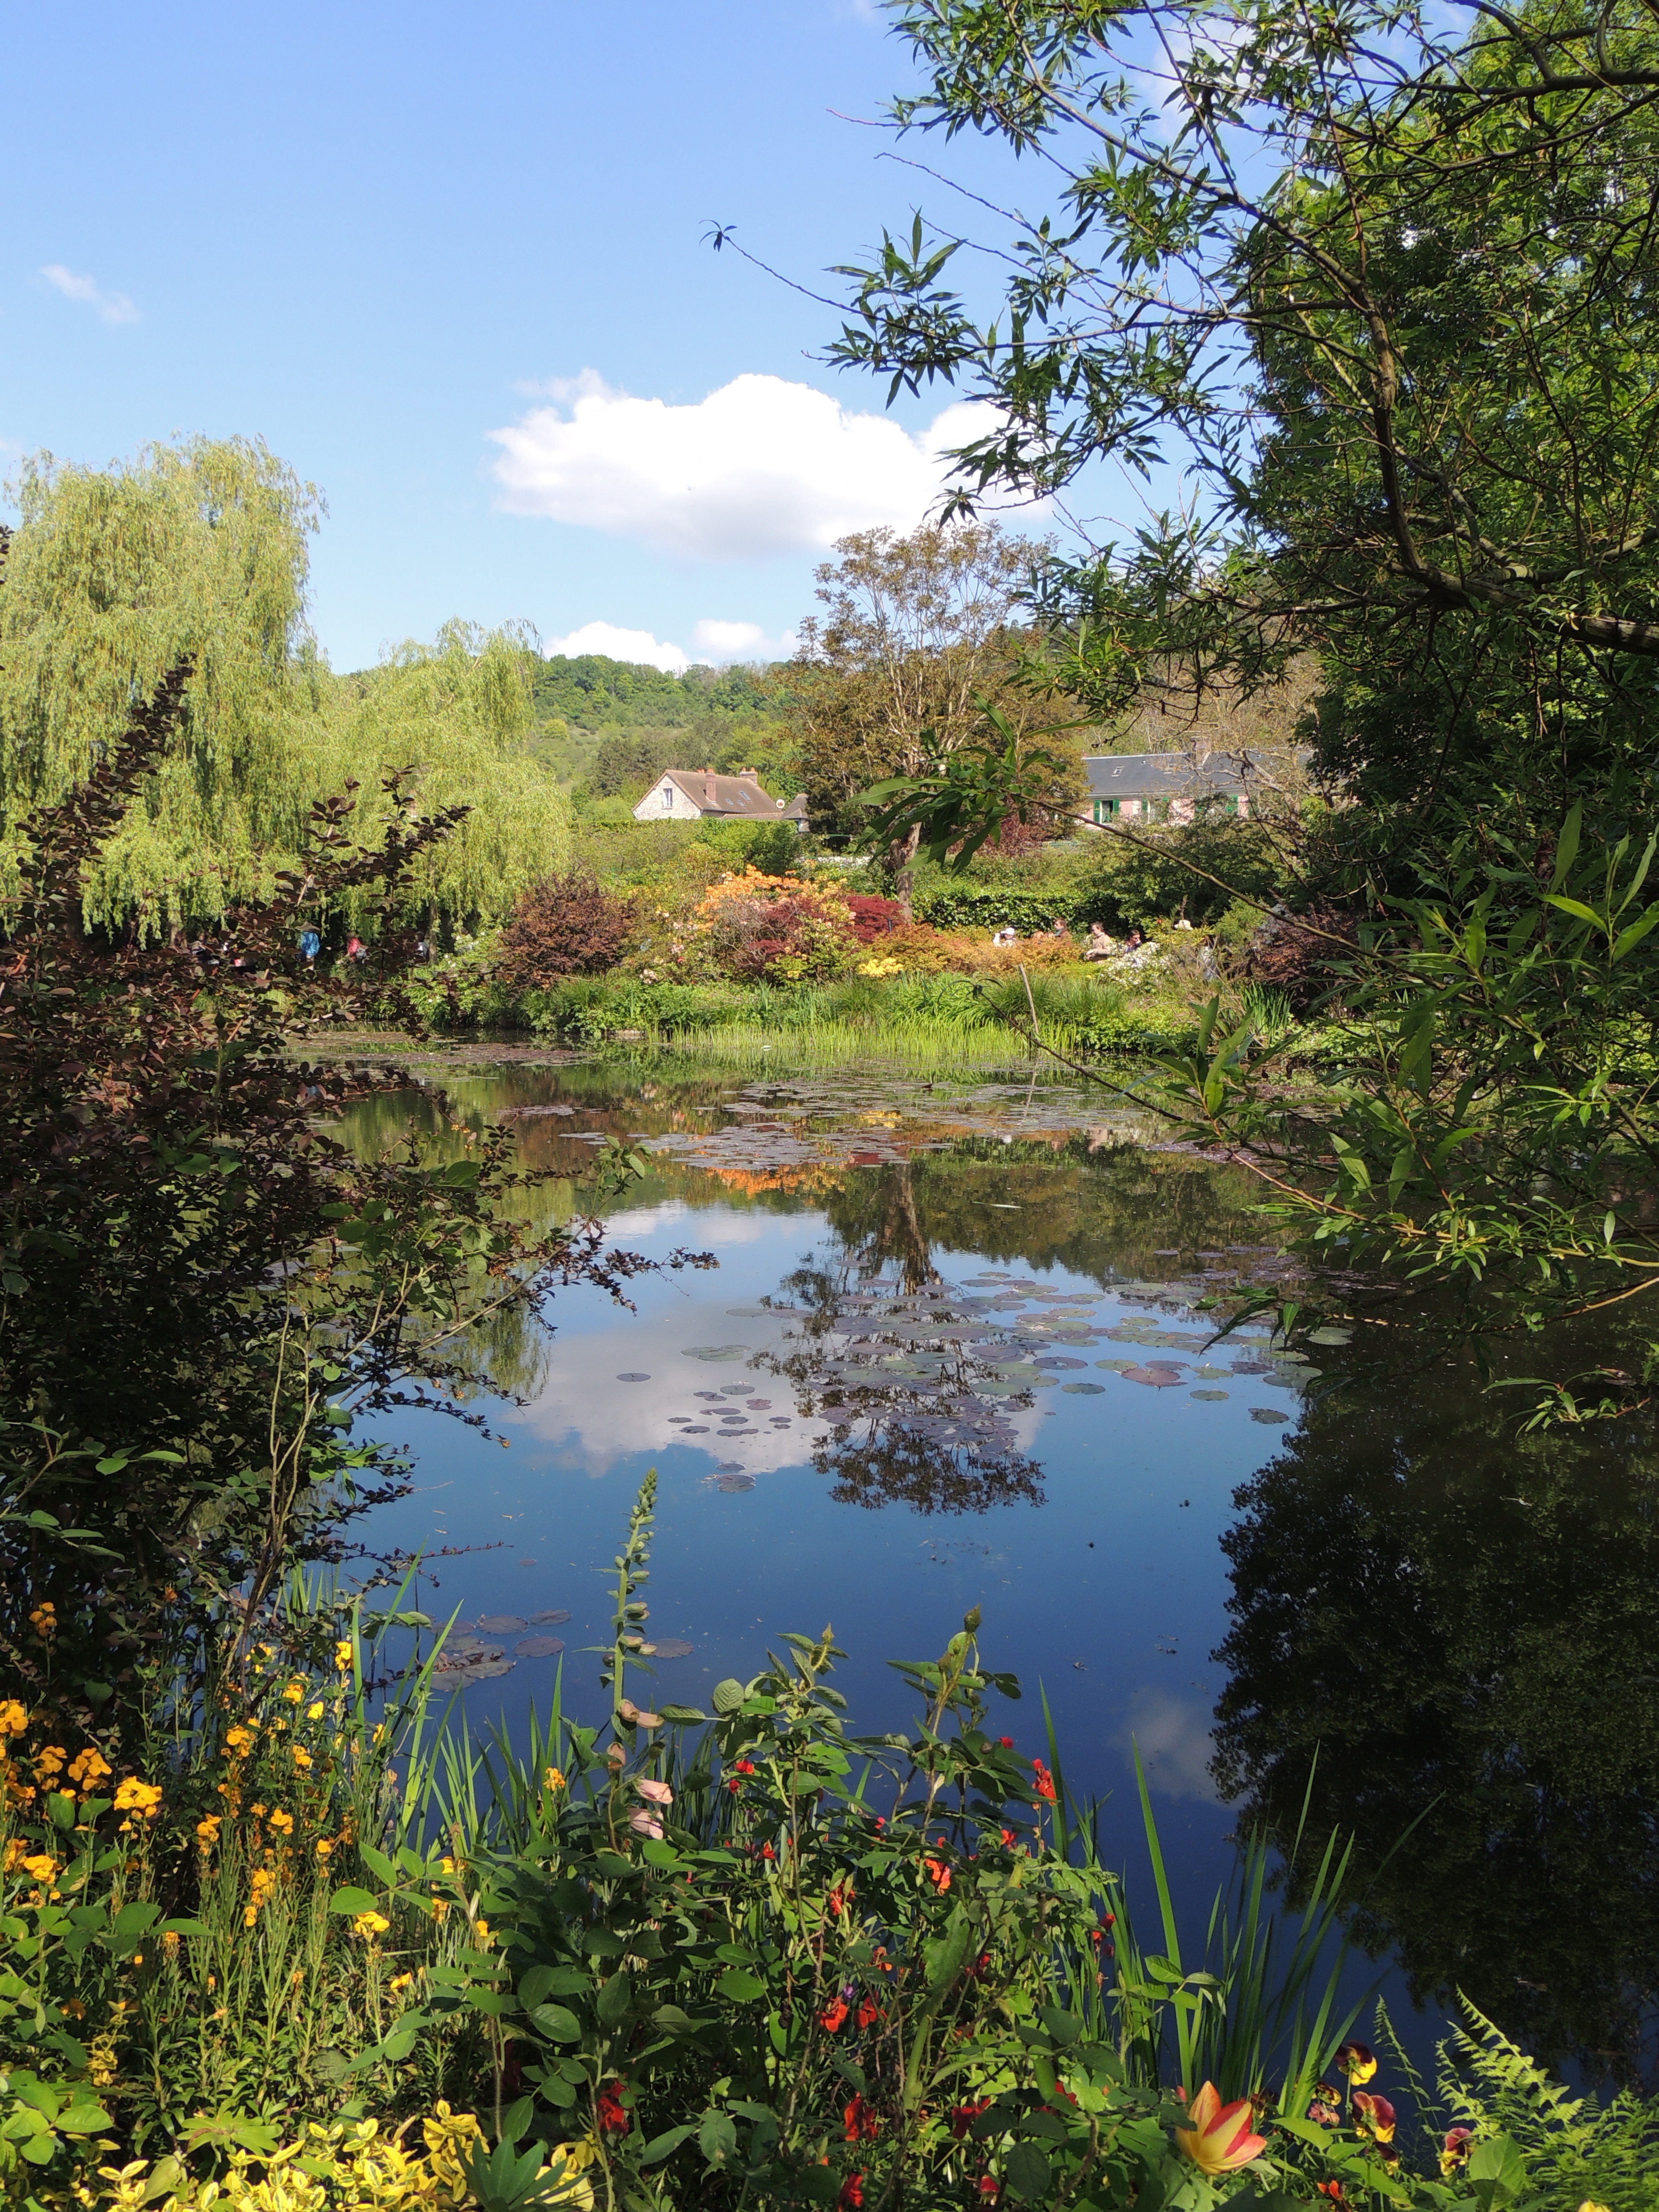
landscape, tree, water, nature, wilderness, leaf, flower, lake, river, pond, france, stream, reflection, autumn, park, botany, garden, body of water, flowers, vegetation, wetland, impressionism, woodland, habitat, ecosystem, monet, nature reserve, fish pond, giverny, natural environment